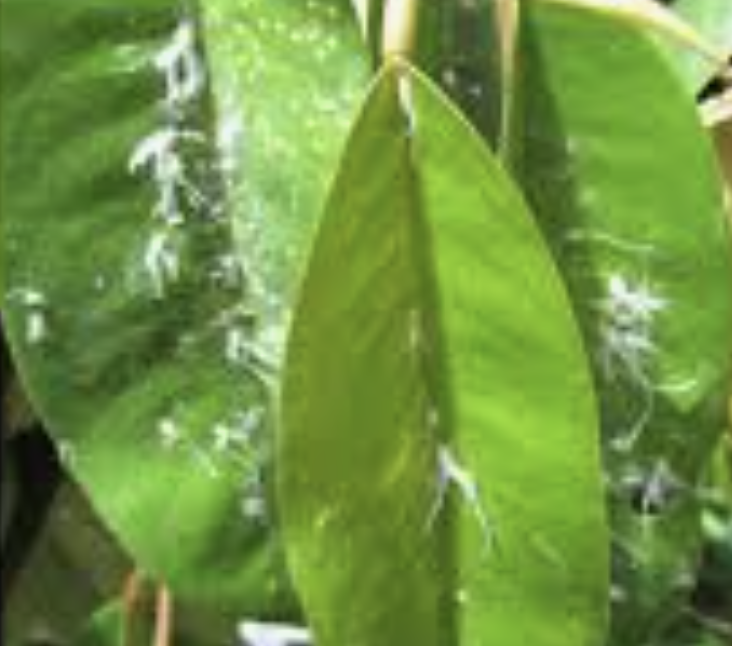
Label: mealybug_infestation